Architecture of Kievan Rus'

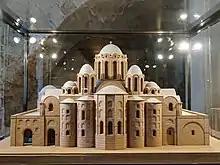
Before its reconstruction in the 18th century, St. Sofia in Kiev was a prime example and a model for all churches in Kievan Rus

The great churches of Kievan Rus', built after the adoption of Christianity in 988, were the first examples of monumental architecture in the East Slavic lands. The architectural style of the Kievan state, which quickly established itself, was strongly influenced by Byzantine architecture. Early Eastern Orthodox churches were mainly made of wood with the simplest form of church becoming known as a cell church. Major cathedrals often featured scores of small domes, which led some art historians to take this as an indication of what the pagan Slavic temples should have looked like. The 10th-century Church of the Tithes in Kiev was the first cult building to be made of stone. The earliest Kievan churches were built and decorated with frescoes and mosaics by Byzantine masters.